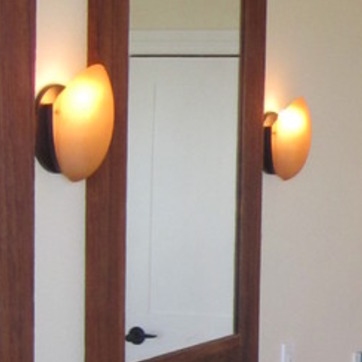
Material: mirror